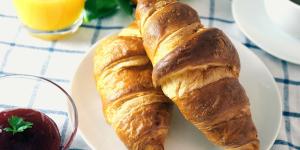
croissants de hojaldre